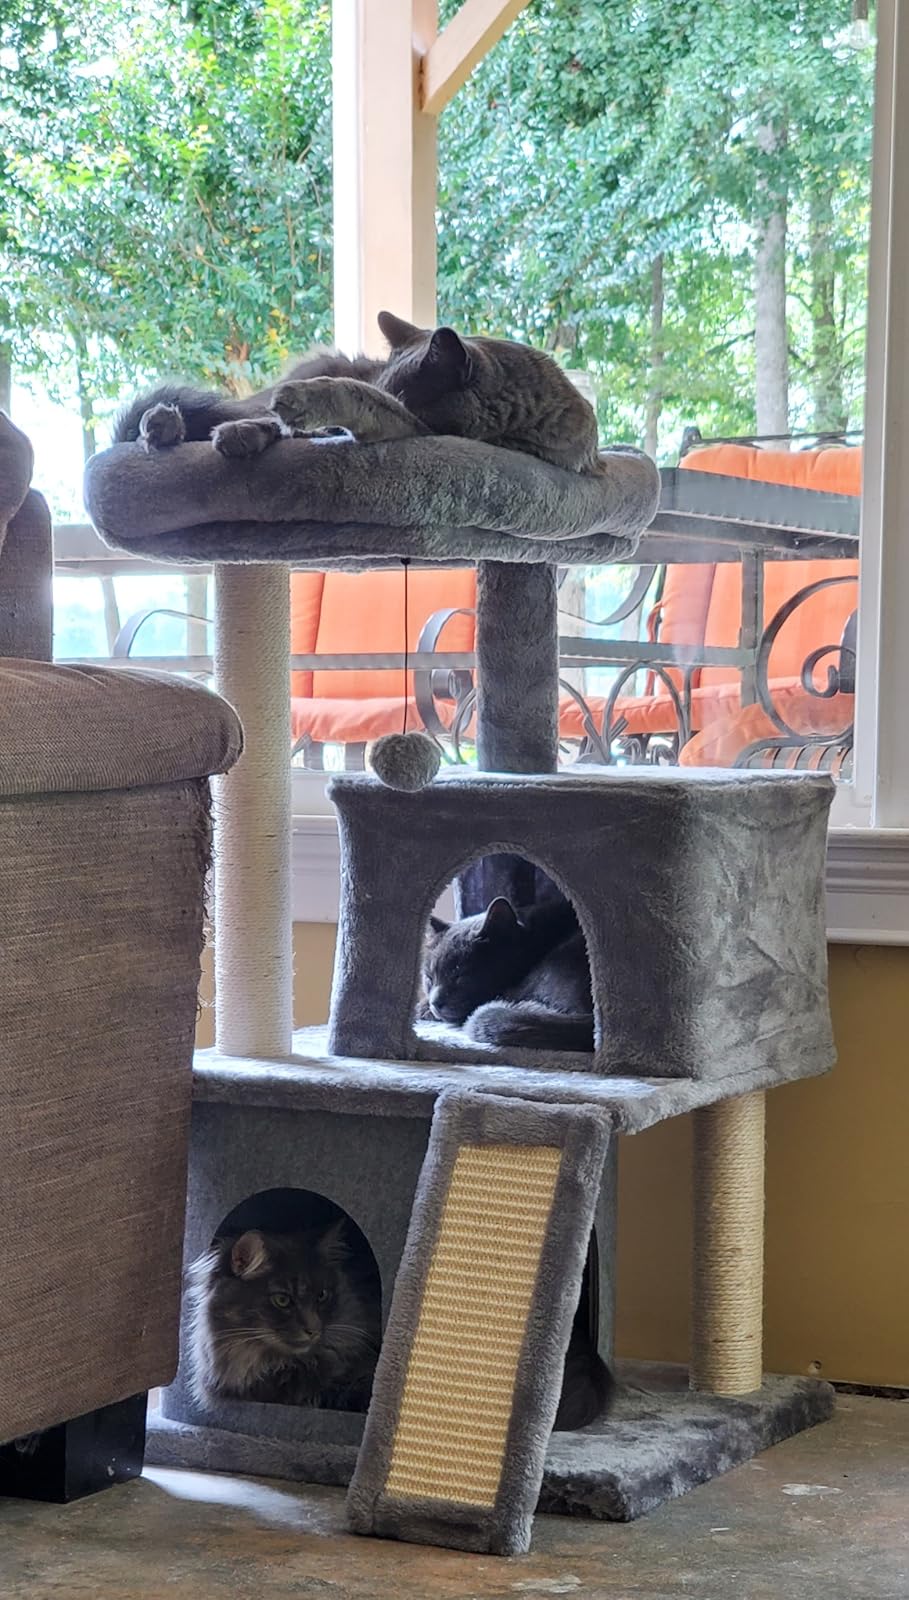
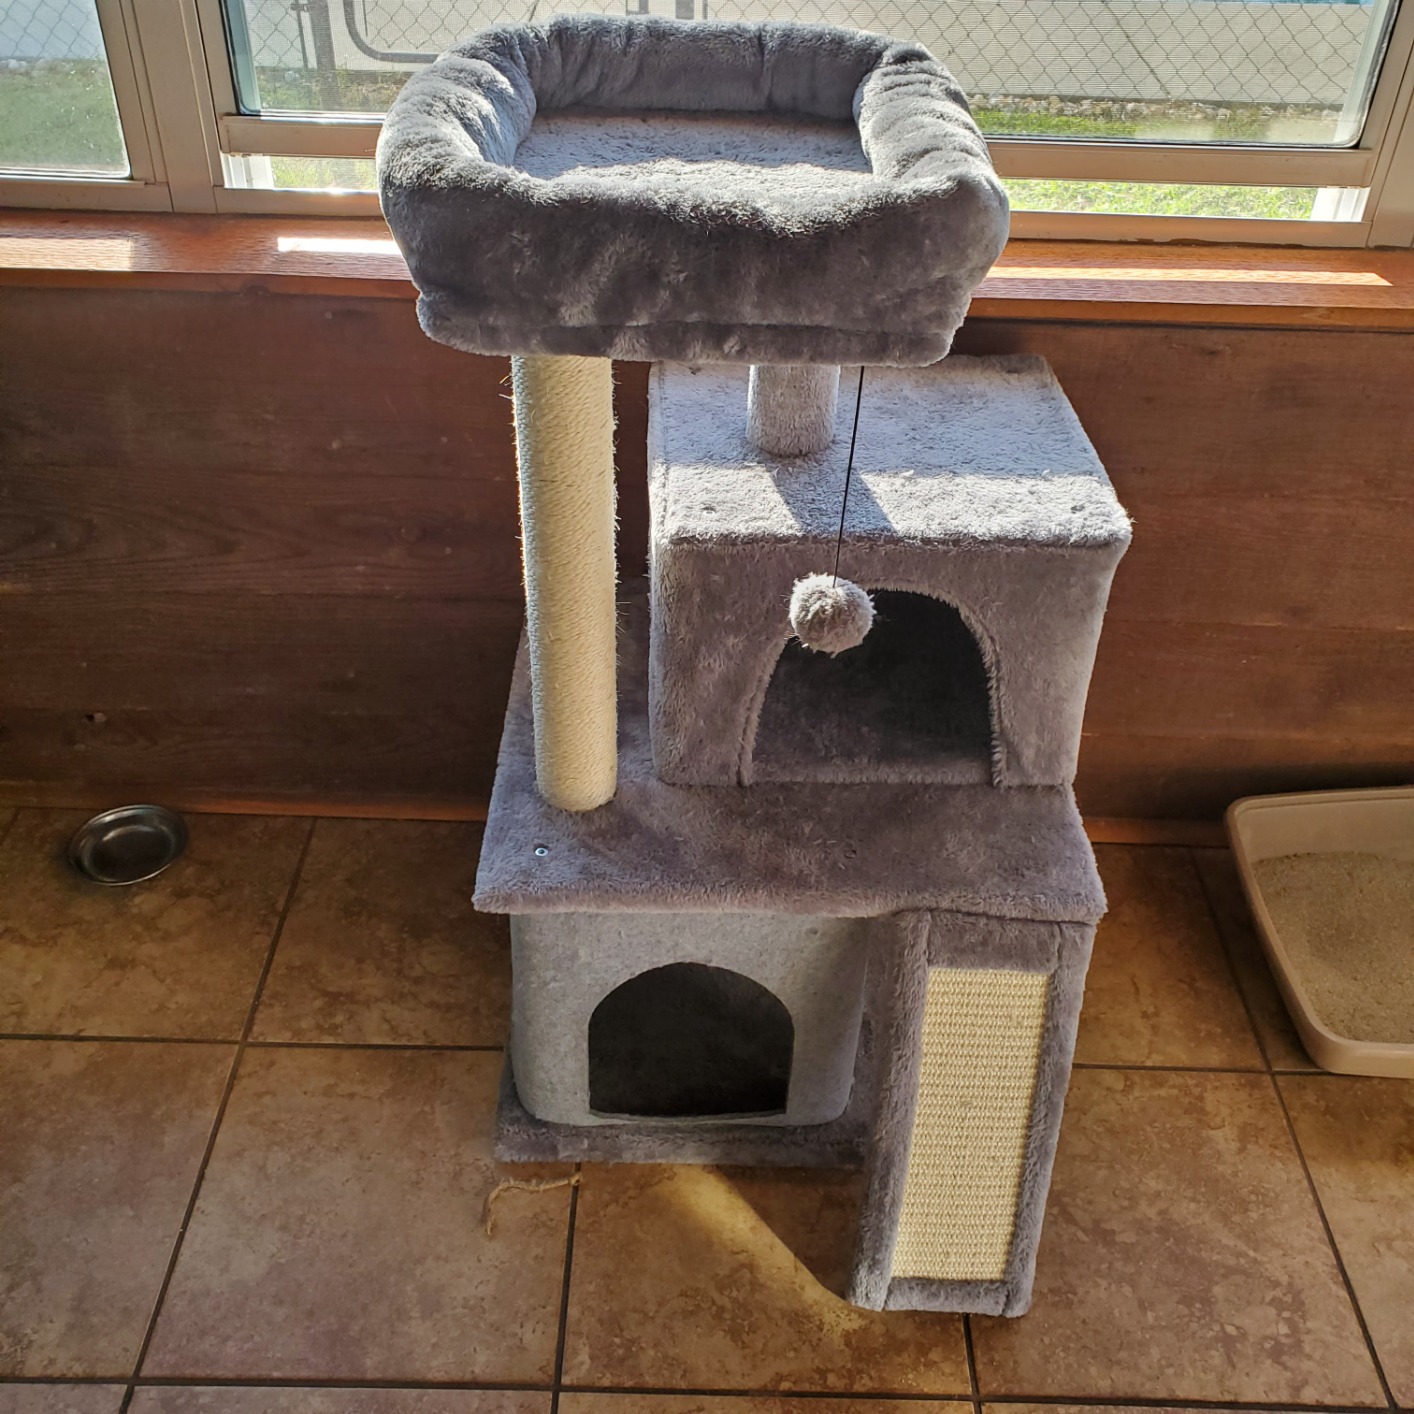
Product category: items_cat tree
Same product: yes